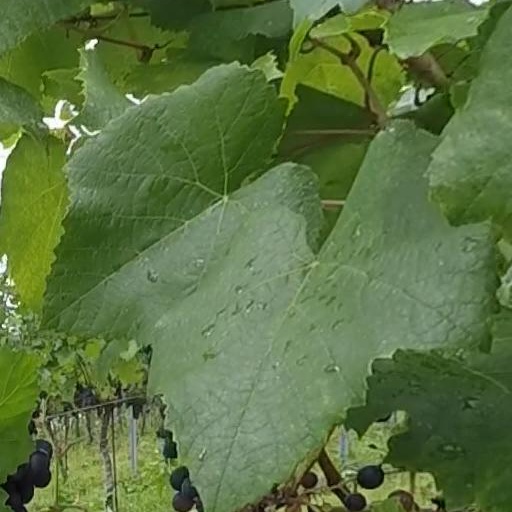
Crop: grape